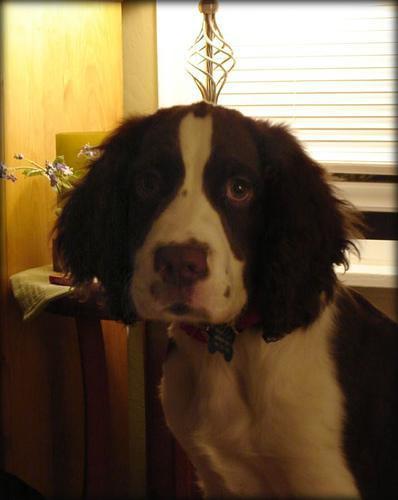
English_springer